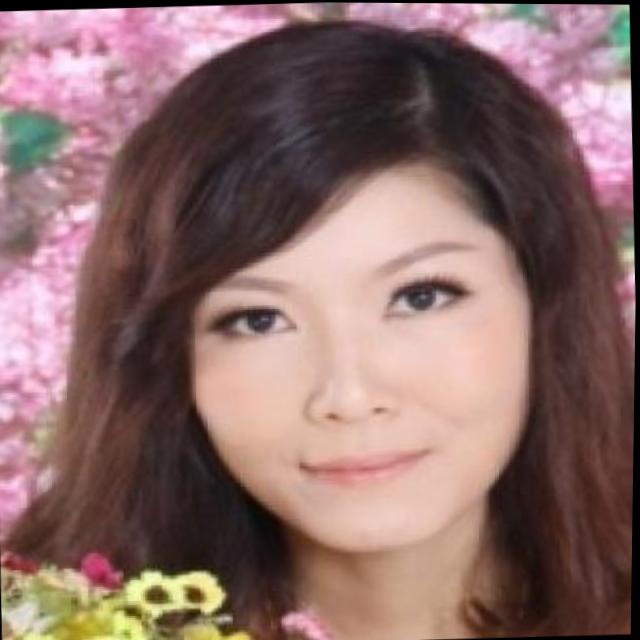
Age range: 21-44